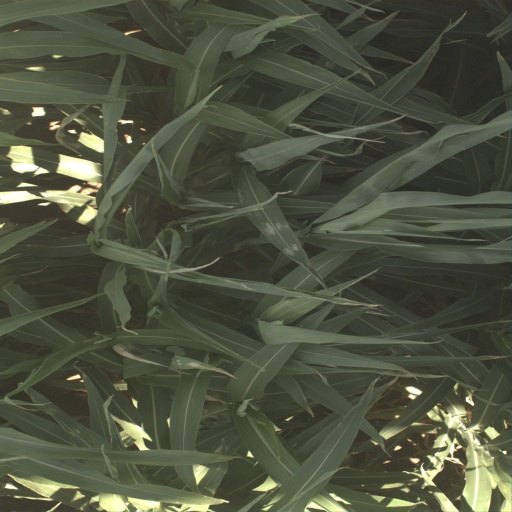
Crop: sorghum